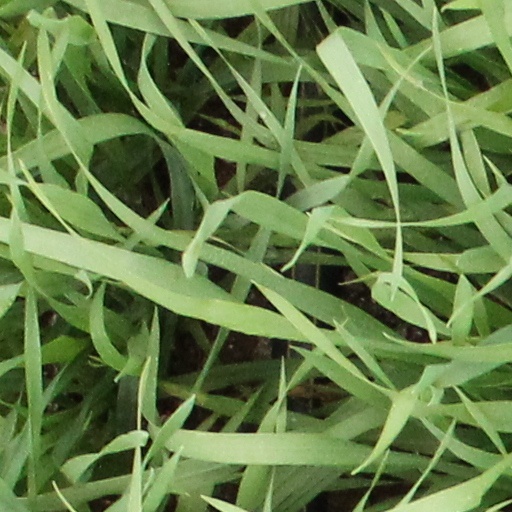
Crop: wheat